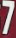
Number: 7